Berneray, North Uist

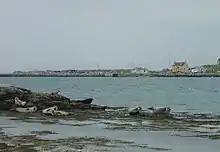
Grey seals, from the seal view point in Bay's Loch

The crofting practices also encourage a wide array of wildlife on Berneray. On early summer evenings you can sometimes hear snipe drumming, and even the rasp of a corncrake. Mute swans can be seen on Loch Brusda, and greylag geese are common. In the winter they are joined by barnacle, and a few brent geese. Ravens, grey herons and buzzards are often to be seen. Golden eagles and hen harriers are rarer sights, usually in the winter. Wading birds on the shore include redshank, sanderling, turnstone, oystercatcher, dunlin, curlew, whimbrel, ringed plover.